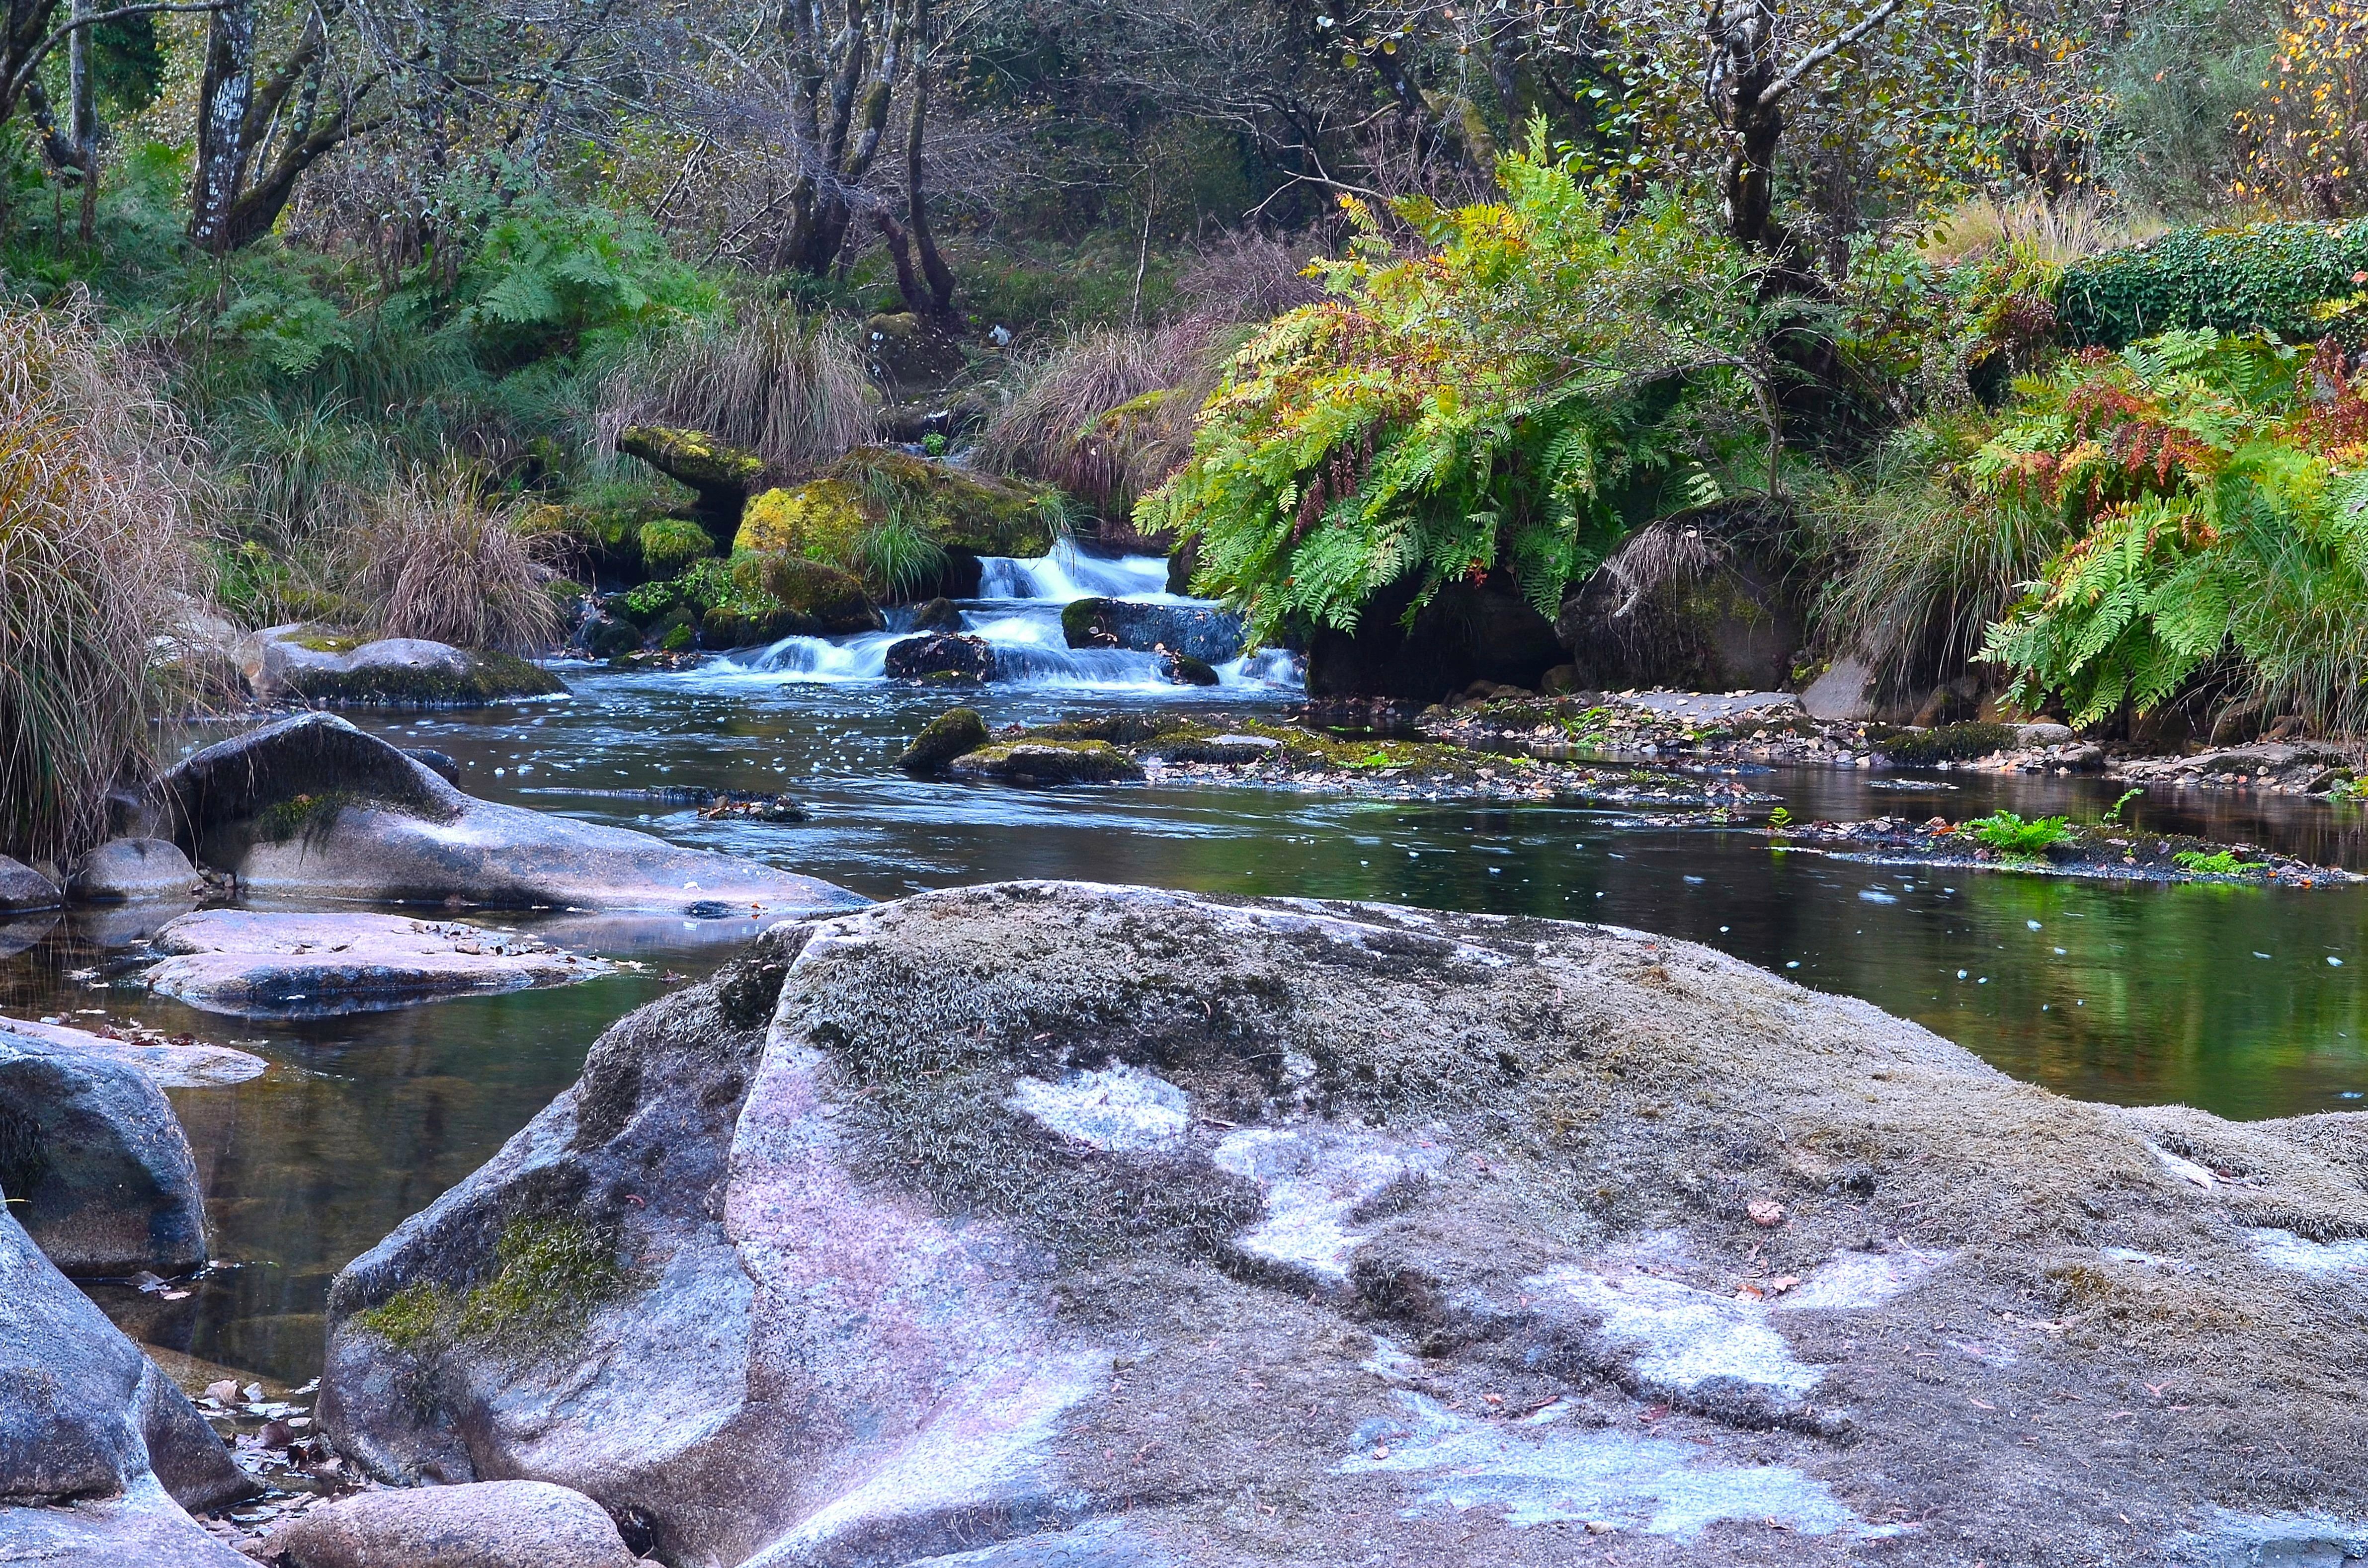
creek, wilderness, river, valley, stream, rapid, body of water, spain, landscapes, espaa, galicia, pontevedra, paisajes, water feature, watercourse, ggl1, gaby1, pontecaldelas, roverdugo, nikond5100, landform, geographical feature